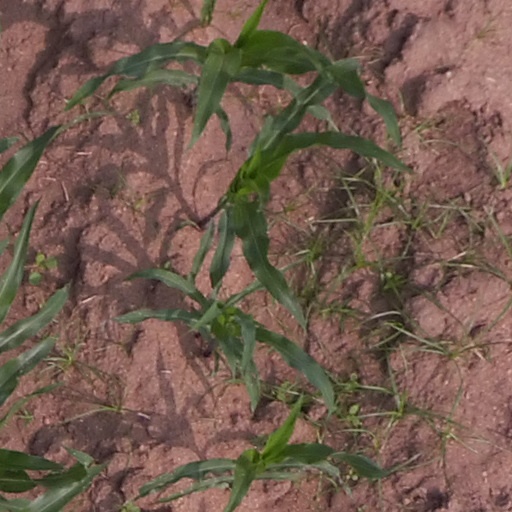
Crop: maize; corn